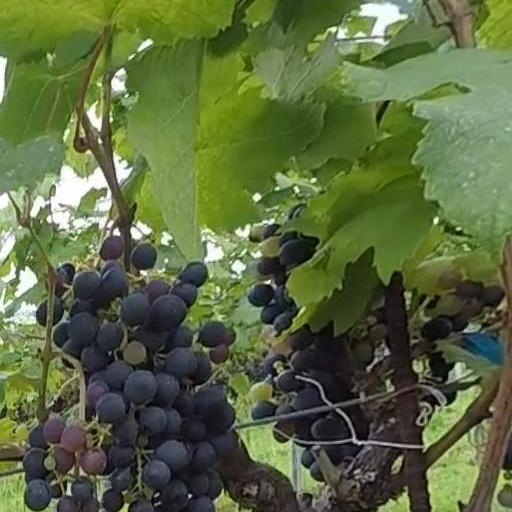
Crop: grape